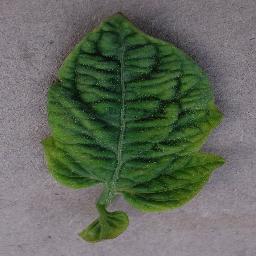
Label: Tomato___Tomato_Yellow_Leaf_Curl_Virus